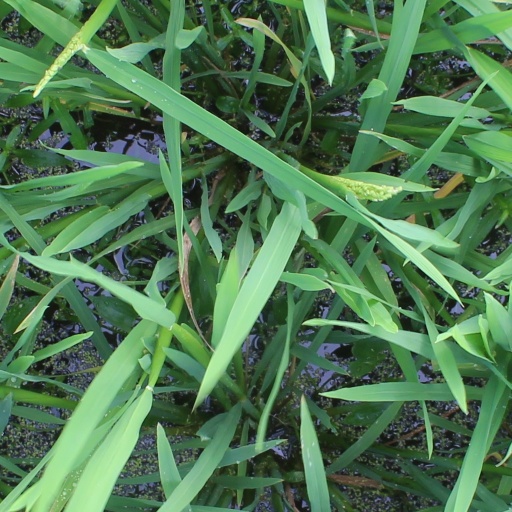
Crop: rice